Anti-allergic agent

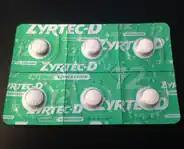
Zyrtec-D, an example of combination therapy

Antihistamines and decongestants can be used as a combination to treat nasal congestion, runny nose, and sneezing symptoms caused by common cold and hay fever.